Carmarthenshire

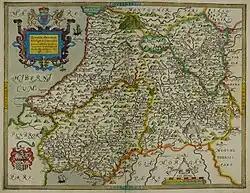
Hand-drawn map of Radnorshire, Brecknockshire, Ceredigion and Carmarthenshire by Christopher Saxton in 1578

The first industrial canal in Wales was built in 1768 to convey coal from the Gwendraeth Valley to the coast, and the following year, the earliest tramroad bridge was on the tramroad built alongside the canal. During the Napoleonic Wars (1799–1815) there was increased demand for coal, iron and agricultural goods, and the county prospered. The landscape changed as much woodland was cleared to make way for more food production, and mills, power stations, mines and factories sprang up between Llanelli and Pembrey. Carmarthenshire was at the centre of the Rebecca Riots around 1840, when local farmers and agricultural workers dressed as women and rebelled against higher taxes and tolls.